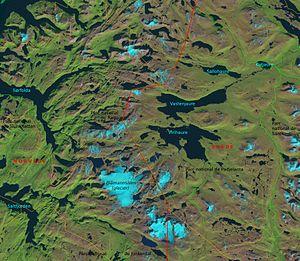
Carte hybride (satellite/vectorielle) en français du parc national de Padjelanta et des glaciers et fjords norvégiens avoisinants.
Virihaure est le plus grand lac du parc national de Padjelanta, dans le comté de Norrbotten, en Laponie suédoise. Il est situé dans les Alpes scandinaves, dans une sorte de haute plaine avec quelques sommets peu élevés. Le lac couvre une superficie de 108 km², a une altitude de 579 m et une profondeur maximale de 134 m, ce qui en fait le cinquième lac le plus profond de Suède. Il est alimenté par plusieurs rivières provenant des montagnes voisines, les principales étant Stalojåkkå en provenance du Sulitelma, Miellätno en provenance des montagnes de Sarek et Tukijåkkå prenant sa source dans le glacier Blåmannsisen. L'eau du lac en sort au nord et forme une courte rivière d'environ 3 km, chutant au passage de 32 m pour rejoindre le deuxième grand lac de Padjelanta : Vastenjaure. Le lac est parfois qualifié de plus beau lac de Suède.
Blåmannsisen est une calotte locale située dans le massif de Sulitjelma, dans le nord du comté de Nordland en Norvège. Il s'agit du cinquième plus vaste glacier de la Norvège continentale.